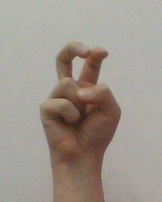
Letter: toot